Vilanova i la Geltrú

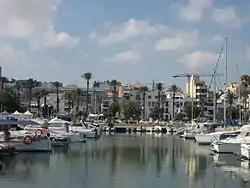
View from Club Nautico Vilanova

Vilanova i la Geltrú has embraced new technologies for generations and has had a vocational and traditional university since 1902, along with the UPC (Polytechnic University of Catalonia). The building Neapolis Public Innovation Agency for ICT and multimedia, was built in 2006.